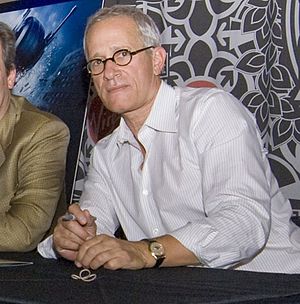
James Newton Howard
James Newton Howard ved premieren på The Dark Knight den 4. september 2009.
James Newton Howard er en amerikansk musiker og filmkomponist. Han har komponeret musikken til over 100 film og har bl.a. modtager af en Emmy Award i 2001 og en Grammy Award i 2009.